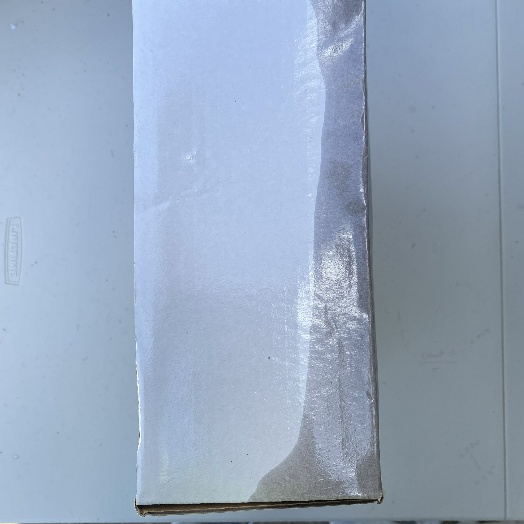
Label: Cardboard